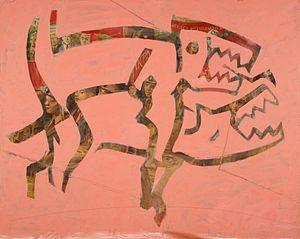
Peinture de Piotr Szmitke
Piotr Schmidtke est un artiste interdisciplinaire et un théoricien de l’art. Artiste visuel, scénographe, compositeur, dramaturge et réalisateur, il est le théoricien du métavérisme. Le premier manifeste métavériste est publié en 1998 à Paris où il a vécu dix ans. Dans le manifeste, c’est l’histoire elle-même qui est considérée comme matériau artistique tandis que l’artiste devient le conservateur qui établit ses règles.